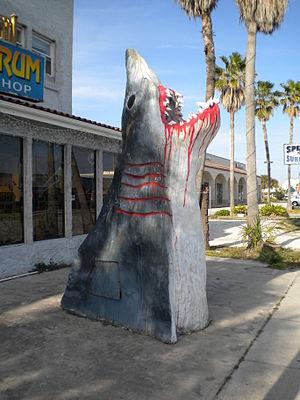
Le Grand requin blanc est une espèce de requin de la famille des Lamnidae et de l'ordre des Lamniformes. Il est le seul représentant actuel du genre Carcharodon.